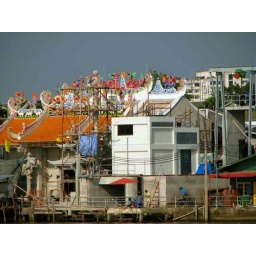
If you look closely, The guy in the blue shirt is peeing on the wall.